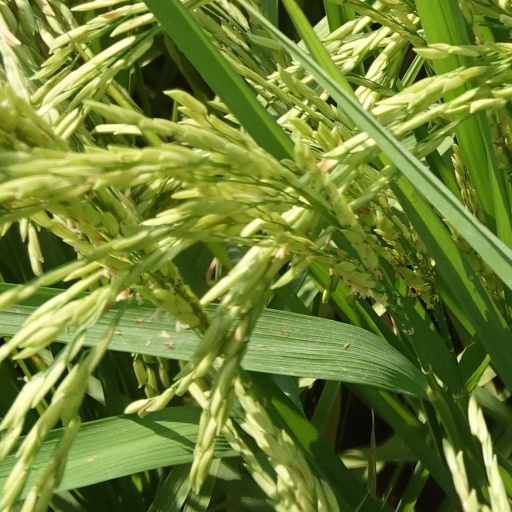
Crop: rice